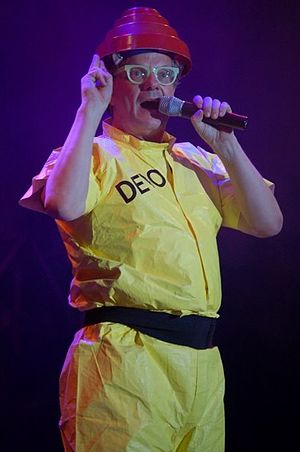
Mark Mothersbaugh
Mark Mothersbaugh optræder med Devo på Festival Internacional de Benicàssim den 20. juli 2007.
Mark Allen Mothersbaugh er en amerikansk kunstner og musiker.